Pashtun diaspora

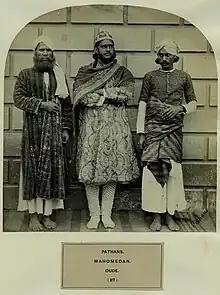
Pathans (Pashtuns) In Oudh State, India

There are many Pashto-speaking Pakhtuns in the Indian state of Jammu and Kashmir. Although their exact numbers are hard to determine, they are at least more than 100,000, for it is known that in 1954, over 100,000 nomadic Pakhtuns living in Kashmir Valley were granted Indian